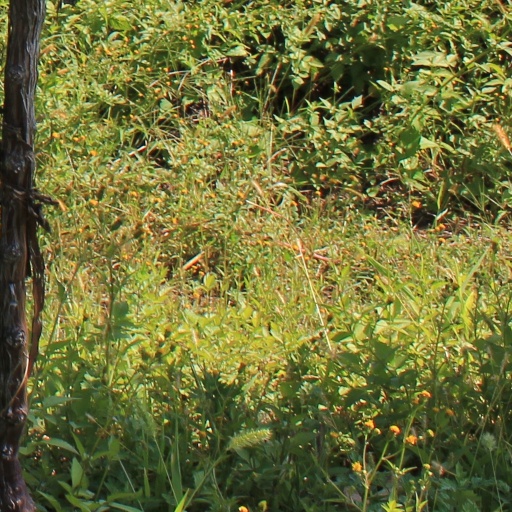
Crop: grape